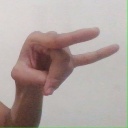
अक्षर: च